Acer pseudoplatanus

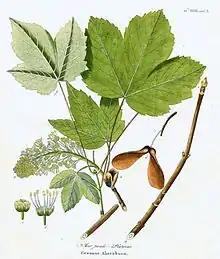
Illustration of twigs, buds, leaves, flowers and fruits

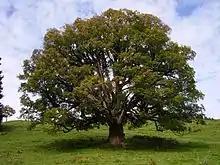
"Acer pseudoplatanus" can form a broad, domed crown.

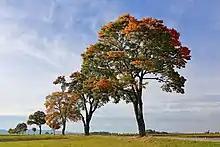
"Acer pseudoplatanus" in early October in Lower Austria

The sycamore is a large, broad-leaved deciduous tree that reaches tall at maturity, the branches forming a broad, domed crown. The bark of young trees is smooth and grey but becomes rougher with age and breaks up into scales, exposing the pale-brown-to-pinkish inner bark.